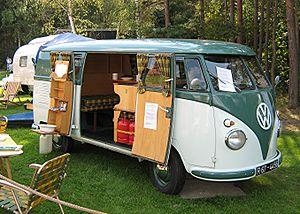
Westfalia est une marque et une gamme de caravanes et de transformation de véhicules, dont notamment les Volkswagen Combi avec le Volkswagen Westfalia.
La gamme Volkswagen Westfalia Camper est une ancienne famille de modèles de camping-car dérivée du fourgon Volkswagen Combi, développée en Allemagne des années 1950 à 2003 par Volkswagen principalement en partenariat avec Westfalia-Werke.